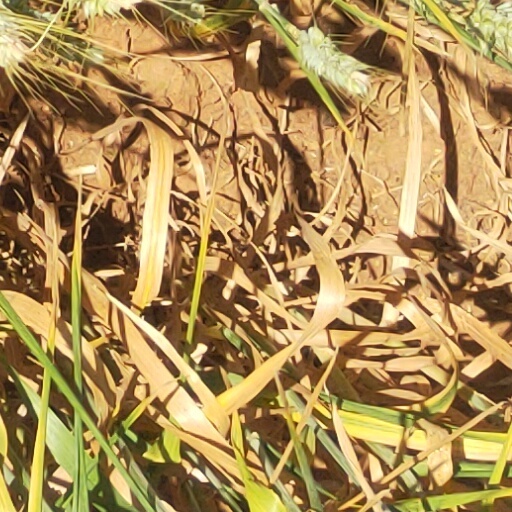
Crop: wheat